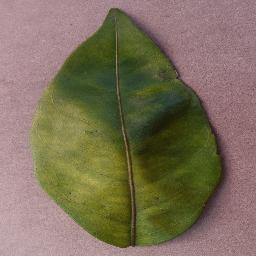
Label: Orange___Haunglongbing_(Citrus_greening)